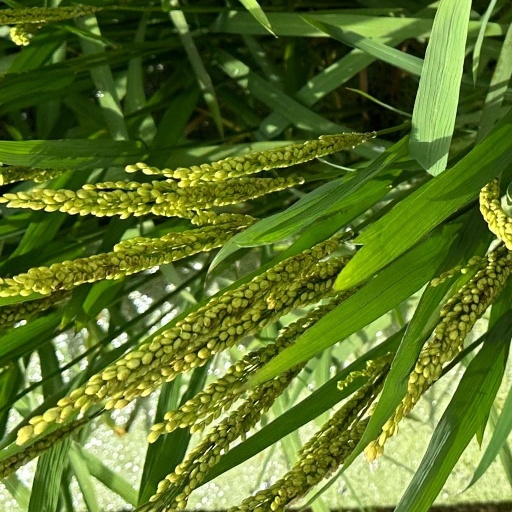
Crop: rice